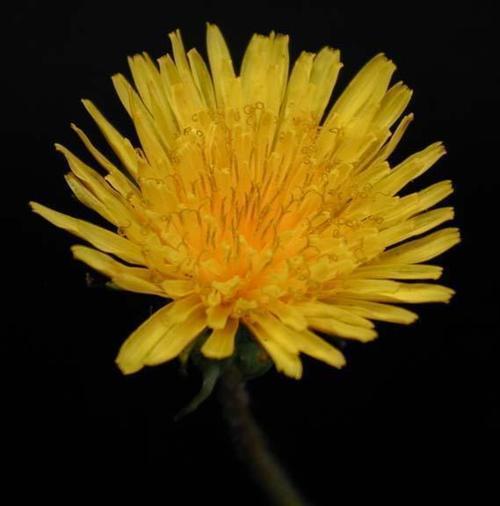
Label: common dandelion